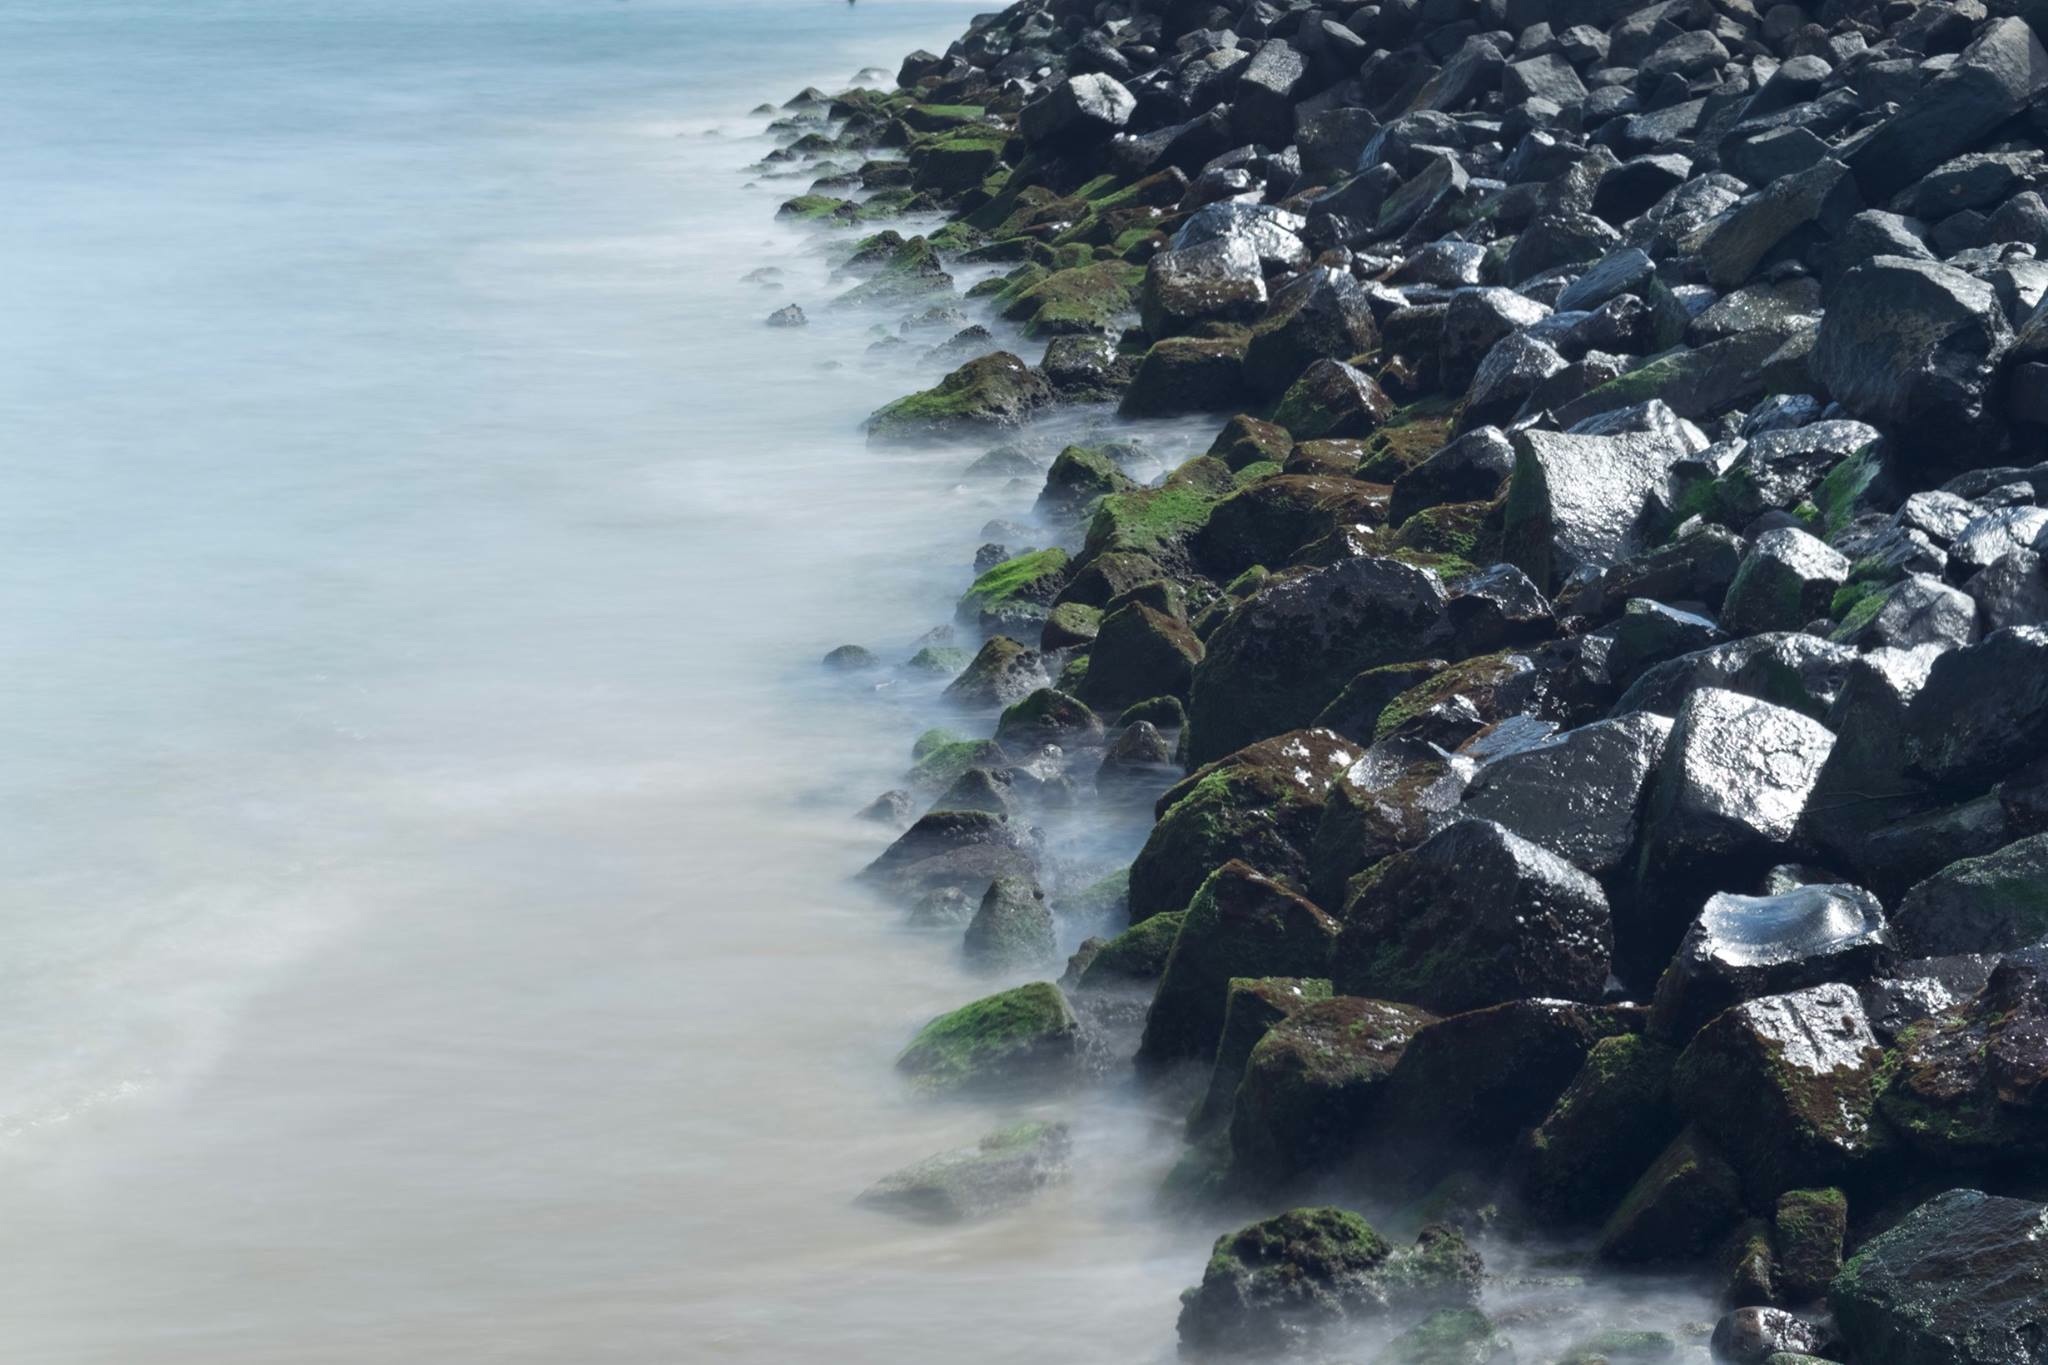
sea, coast, rock, ocean, shore, bay, terrain, material